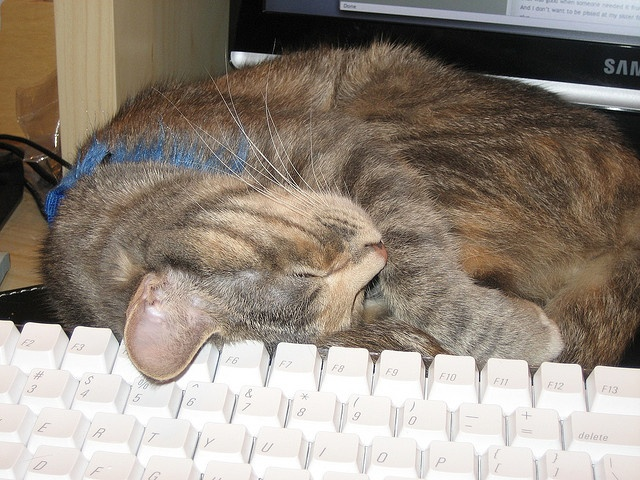
A cat laying on top of a computer keyboard near a monitor.
Cat curled up sleeping by the keyboard and monitor
A brown tabby with a blue collar sleeping against a computer keyboard.
Multi colored cat laying down on a white keyboard.
a big cat sleep on a white key board